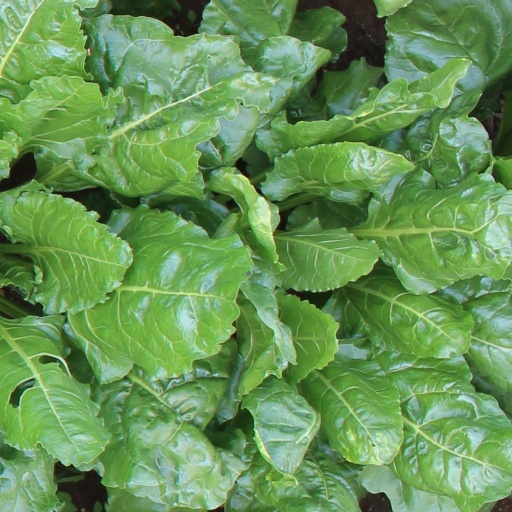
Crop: sugar beet